The Saint's Magic Power Is Omnipotent

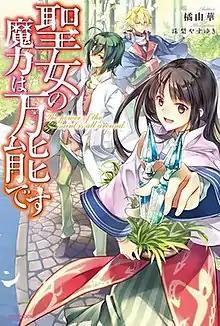
First light novel volume cover

is a Japanese light novel series written by Yuka Tachibana and illustrated by Yasuyuki Syuri. It began serialization online in 2016 on the user-generated novel publishing website Shōsetsuka ni Narō. It was later acquired by Fujimi Shobo, which has published the series since February 2017 under its Kadokawa Books imprint. A manga adaptation with art by Fujiazuki has been serialized online via Kadokawa Shoten's ComicWalker website since July 2017. Both the light novel and manga have been licensed in North America by Seven Seas Entertainment. An anime television series adaptation by Diomedéa aired from April to June 2021, while its second season aired from October to December 2023.